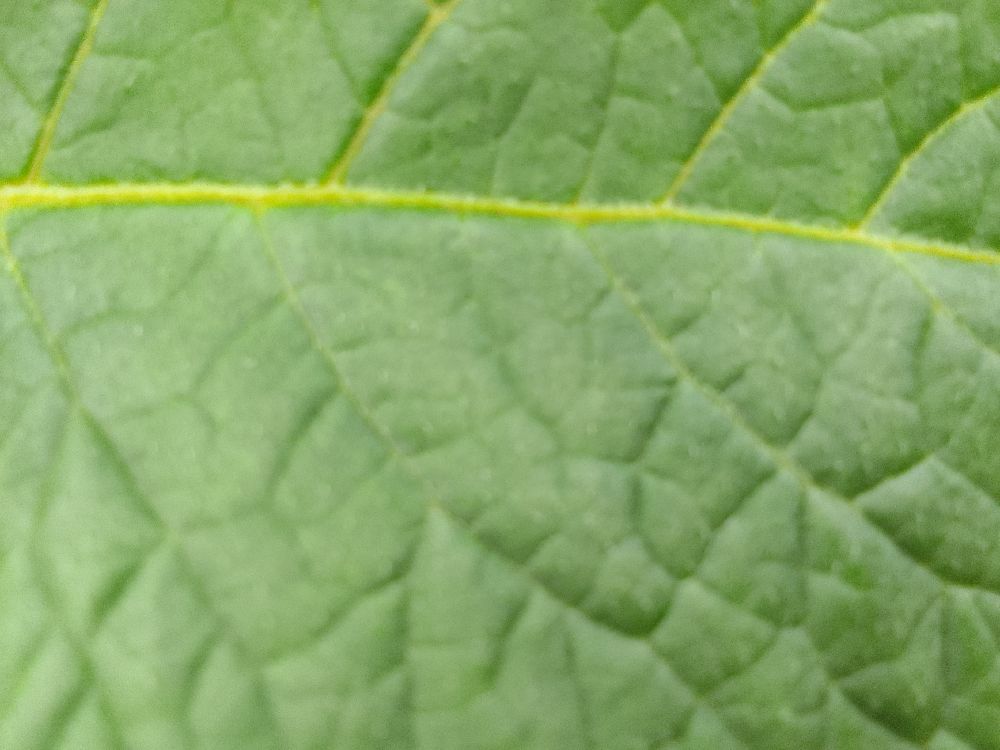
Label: Healthy